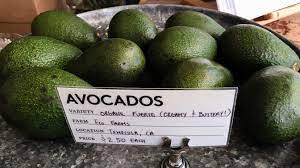
Label: Avocado